Michael Roes

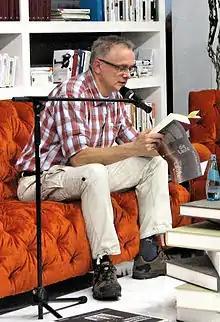
Michael Roes während einer Buchlesung auf der Frankfurter Buchmesse.

Michael Roes (born 7 August 1960 in Rhede, North Rhine-Westphalia) is a German writer and filmmaker.